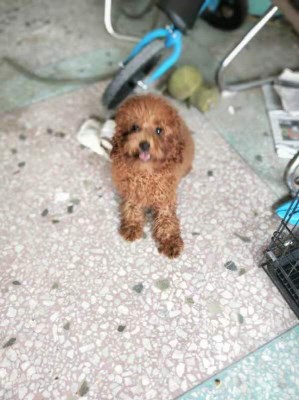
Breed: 2925-n000114-toy_poodle